The Chronicles of Narnia (TV series)

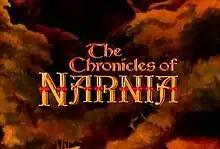
Title screen

The Chronicles of Narnia is a British BBC-produced television series that was aired from 13 November 1988 to 23 December 1990 and is based on four books of C. S. Lewis's "The Chronicles of Narnia" series. The first series aired was "The Lion, the Witch and the Wardrobe" in 1988, the second series aired was "Prince Caspian" and "The Voyage of the Dawn Treader" in 1989 and the third series aired was "The Silver Chair" in 1990. This television series was produced by Paul Stone, with the teleplay by Alan Seymour. "The Lion, the Witch, and the Wardrobe" was directed by Marilyn Fox, while "Prince Caspian, The Voyage of the Dawn Treader" and "The Silver Chair" were directed by Alex Kirby.